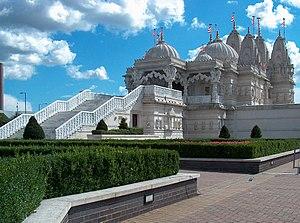
Neasden est une zone du nord-ouest de Londres, située dans le borough de Brent, et desservie par la Jubilee line.
Le temple Neasden dans le Borough londonien de Brent est le plus grand temple hindou de Grande-Bretagne après le temple hindouiste de Tividale. Il a été construit de 1992 à 1995 par le maître hindou BAPS Swaminarayan Sanstha d'Ahmedabad. Les dômes et les tourelles sont en marbre de Carrare et en calcaire bulgare; à l'intérieur des autels sont décorés de décorations florales de dieux hindous. Chacune des 26 300 pierres travaillées a un motif différent.